Episcopal Church of the Ascension and Manse

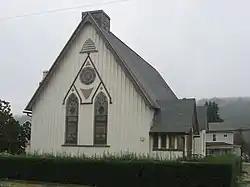
Front of the church

Episcopal Church of the Ascension and Manse is a historic church at 1101 and 1109 Eleventh Street in Wellsville, Ohio.